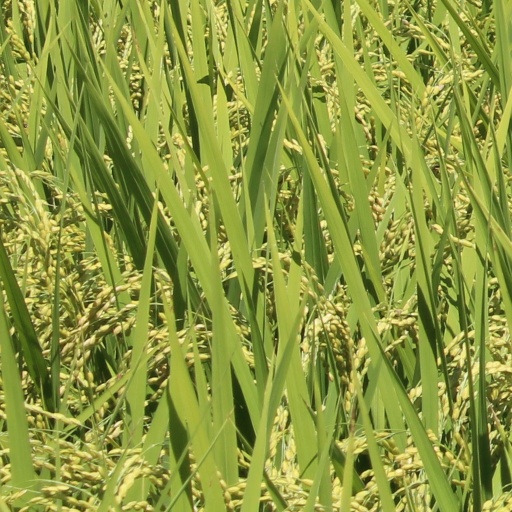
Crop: rice